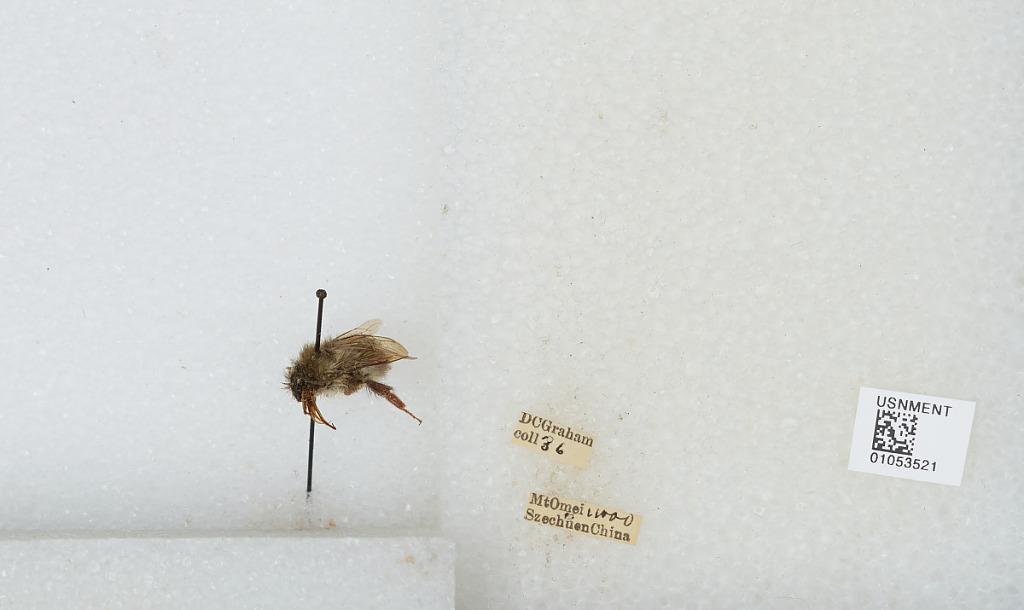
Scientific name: Bombus sp.
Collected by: D. Graham
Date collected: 1936--
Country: China
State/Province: Sichuan
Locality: Mount Emei